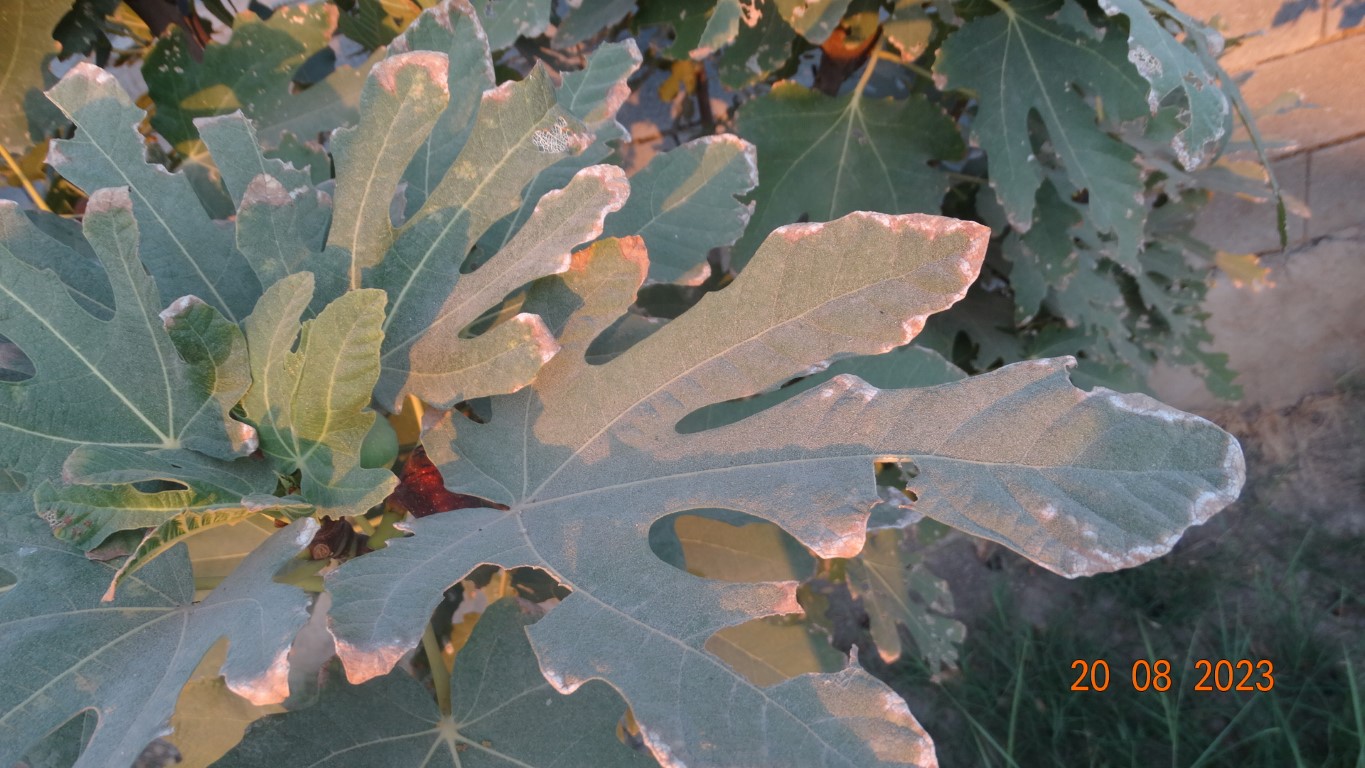
Label: infected